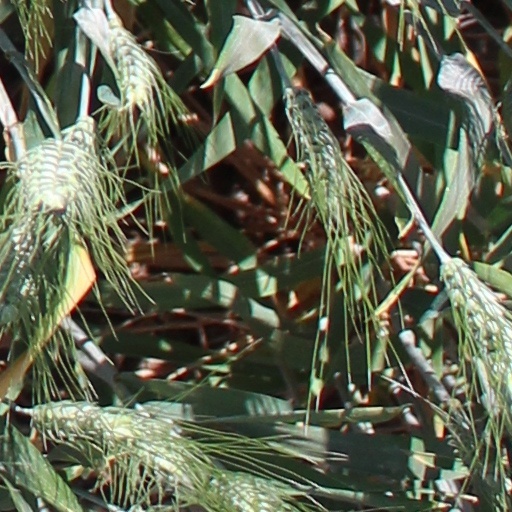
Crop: wheat